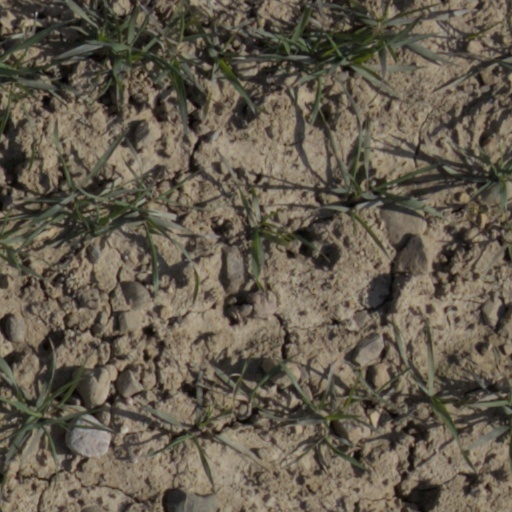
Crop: wheat